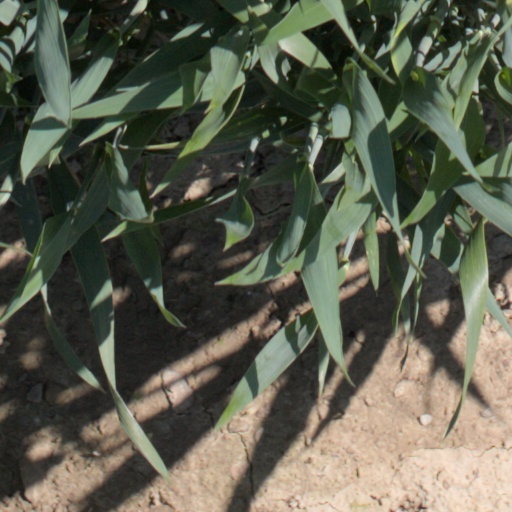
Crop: wheat